New York State Route 425

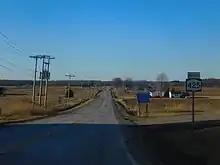
NY 425 northbound in Cambria Center

The Twin Cities Memorial Highway ends in the northern part of the city at a junction with Wheatfield Street and Erie Avenue. Wheatfield Street heads west from the intersection, eventually connecting to NY 429, while NY 425 forks to the northeast onto the two-lane Erie Avenue. The Twin Cities Highway, meanwhile, gives way to Nash Road, a highway leading north from the junction into the town of Wheatfield. The Erie Avenue section of NY 425 runs parallel to a CSX Transportation branch line and passes by dense commercial and residential areas until its junction with Niagara Falls Boulevard (US 62) near the northern city line. North of US 62, NY 425 changes names to Shawnee Road as it enters Wheatfield.